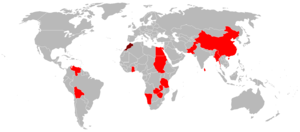
Le Nanghang/PAC/Hongdu K-8 Karakorum est un avion d'entraînement à réaction biplace conçu en collaboration entre le Pakistan et la Chine. Il a fait son premier vol en 1990 et, dix ans plus tard, au moins 500 exemplaires avaient été construits pour une douzaine de pays utilisateurs.